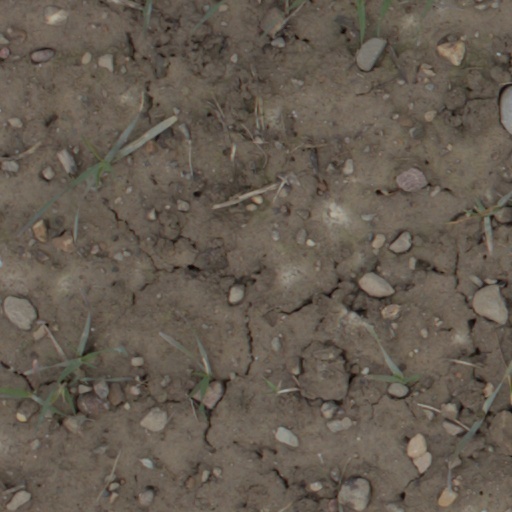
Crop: wheat